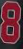
Number: 8